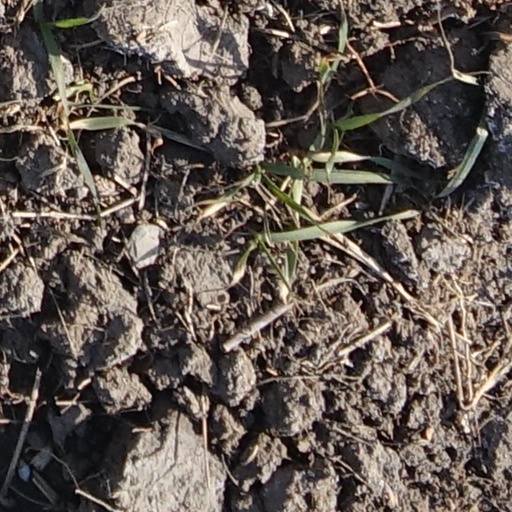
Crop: wheat